Fort Reno (Washington, D.C.)

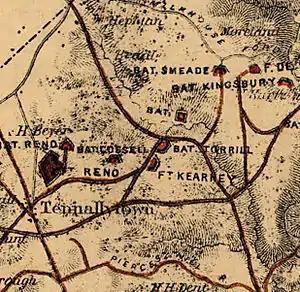
A closeup of an 1865 map of Washington, D.C.'s defenses, showing the location of Fort Reno and other defenses to the northwest of Tenleytown.

Fort Reno was a major fortification of the Civil War Defenses of Washington, located in what is now the Tenleytown neighborhood of Washington, D.C. The fort sat on the highest natural point in the District of Columbia. Fort Reno played a part in the only Civil War battle to take place in the District of Columbia, at the Battle of Fort Stevens.